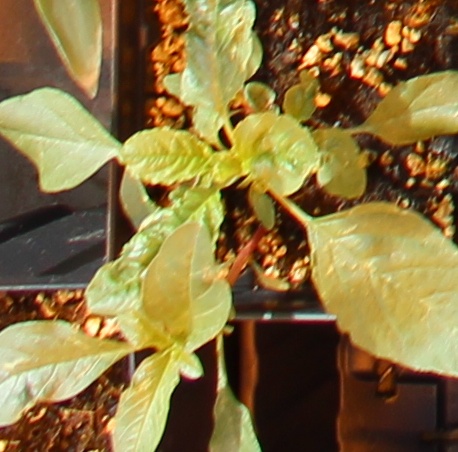
Label: Waterhemp